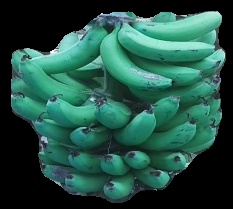
Variety: pachbale
Grade: grade3